Francis Rigon

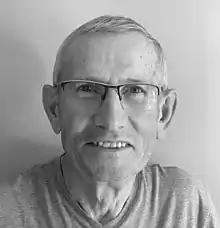
Francis Rigon (September 2020)

Francis Rigon (born 3 January 1944) is a French racing cyclist. He rode in the 1969 Tour de France.